Kicking Out Shoshana

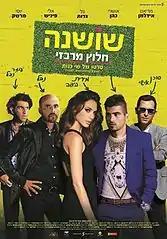
Theatrical Film Poster

Kicking Out Shoshana ( "Shoshana Khaloutz Merkazi") is a 2014 Israeli comedy-sports film directed by Shay Kanot. It features Gal Gadot, as her first role in an Israeli film. The film also stars Oshri Cohen, Mariano Idelman and Eli Finish. It was released on July 17, 2014.